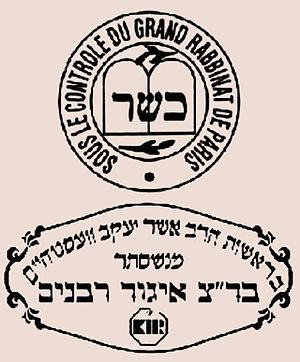
Cachet marquant les vins cashers
La cacherout ou kashrout est le code alimentaire prescrit aux enfants d'Israël dans la Bible hébraïque. Elle constitue l'un des principaux fondements de la Loi, de la pensée et de la culture juives.
Le vin casher est un vin produit en suivant les lois religieuses du judaïsme, en particulier la cacherouth, le code alimentaire juif. Des preuves archéologiques montrent que l'usage du vin par le peuple juif a une longue histoire qui remonte aux temps bibliques. L'utilisation traditionnelle et religieuse de vin casher a été une constante dans la diaspora. Aux États-Unis, ces vins sont associés au cépage concord, qui donne des vins doux. Au début des années 1980, une tendance vers la production de vins secs et de qualité a commencé avec la renaissance de la viticulture en Israël. Quand le vin casher est produit, commercialisé et vendu dans le commerce, il doit avoir le hekhsher, le certificat signifiant que le produit est « propre à la consommation », d’un organisme de surveillance, d’une organisation, d’un rabbin faisant autorité et qui est de préférence un posseq, ou être supervisé par un Beth din.